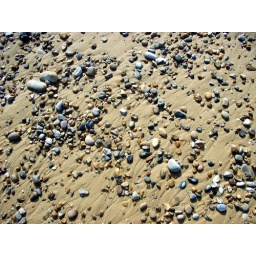
An english east coast beach in April